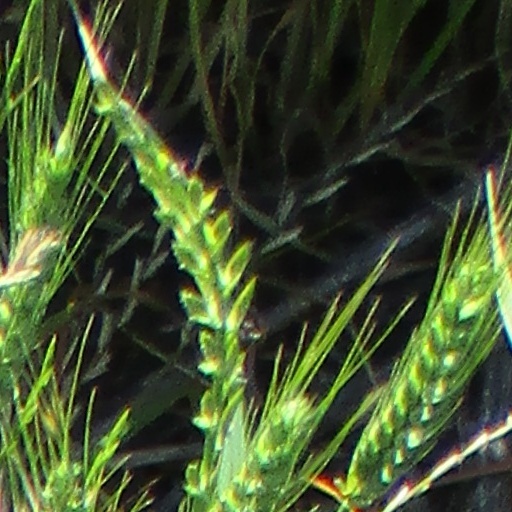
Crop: wheat